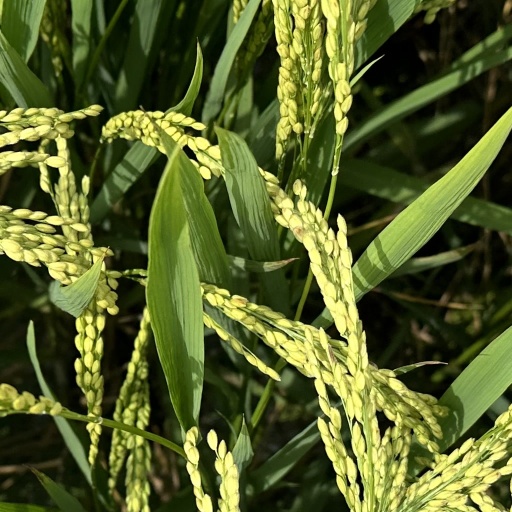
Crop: rice